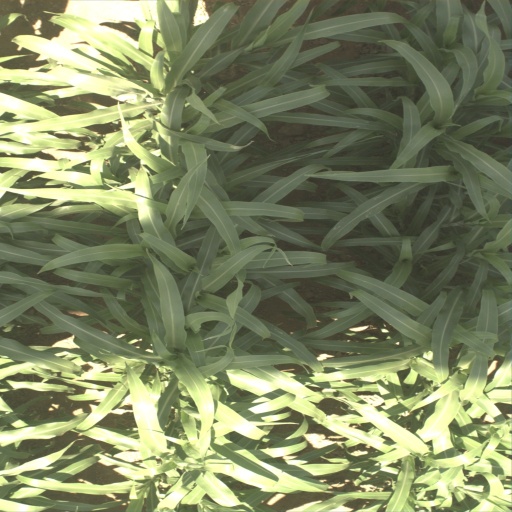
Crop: sorghum